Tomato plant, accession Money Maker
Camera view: horizontal (90 deg, fisheye); turntable rotation: 270 degrees
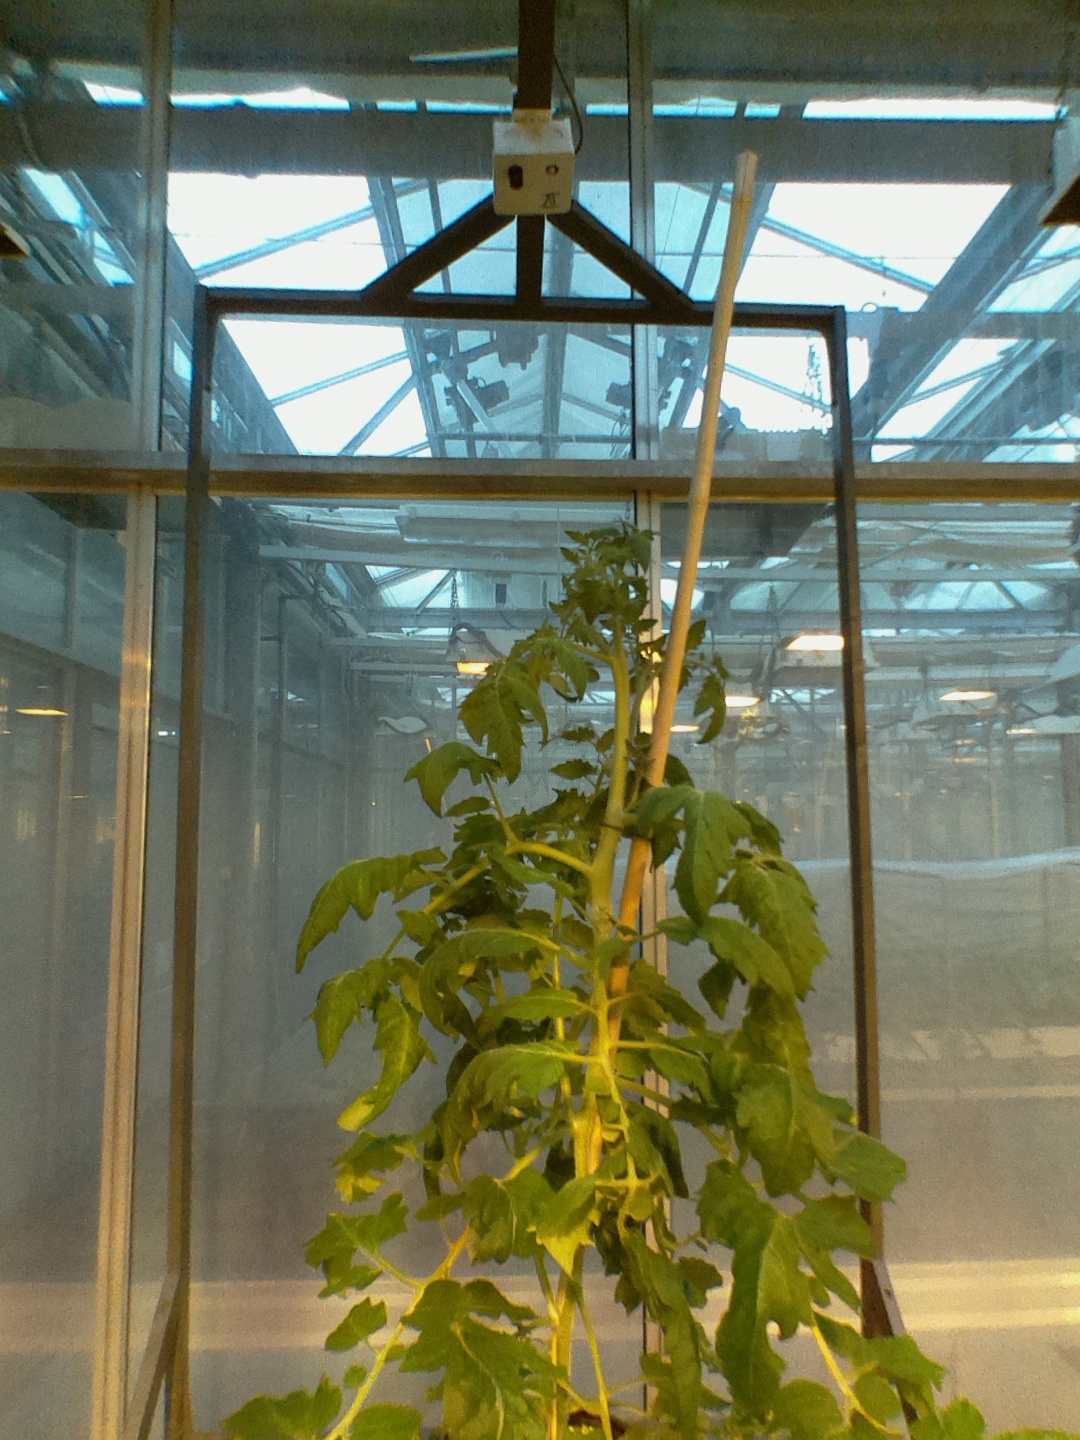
BBCH growth stage 60: First flowers open